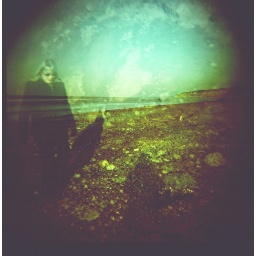
My mum walking on the beach with the sand and sea exposured over it.